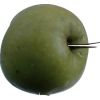
Label: Apple 12